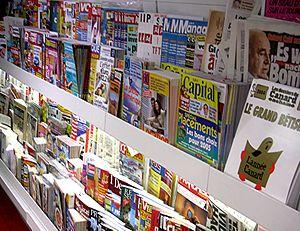
Les Dossiers du Canard enchaîné sont une publication du journal Le Canard enchaîné.
Un magazine est une publication périodique, le plus souvent illustrée, de pagination variable, traitant de sujets généralistes ou spécialisés. Son modèle économique le distingue de la revue, qui se limite à un domaine précis et du fanzine, qui est réalisé par et pour des passionnés sans recherche de profit.
La fuite d'information, appelée aussi fuite de données, peut provenir soit d'une déperdition soit d'une divulgation inopportune de données, ce qui met en cause la sécurité matérielle et juridique de l'information.